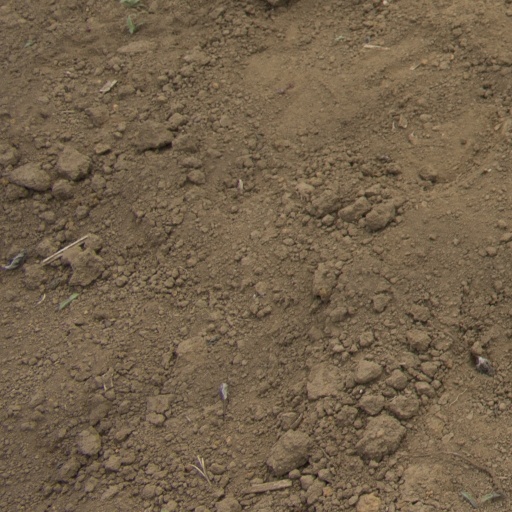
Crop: Jerusalem artichoke